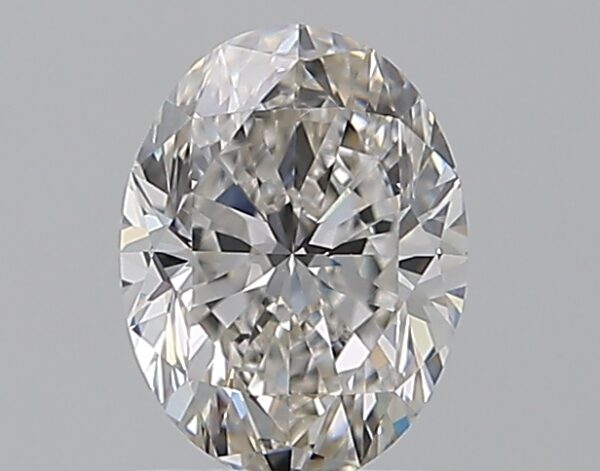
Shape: oval
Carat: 1
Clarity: VS1
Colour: G
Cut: VG
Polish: VG
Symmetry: VG
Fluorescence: N
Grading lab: GIA
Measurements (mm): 7.38 x 5.54 x 3.62